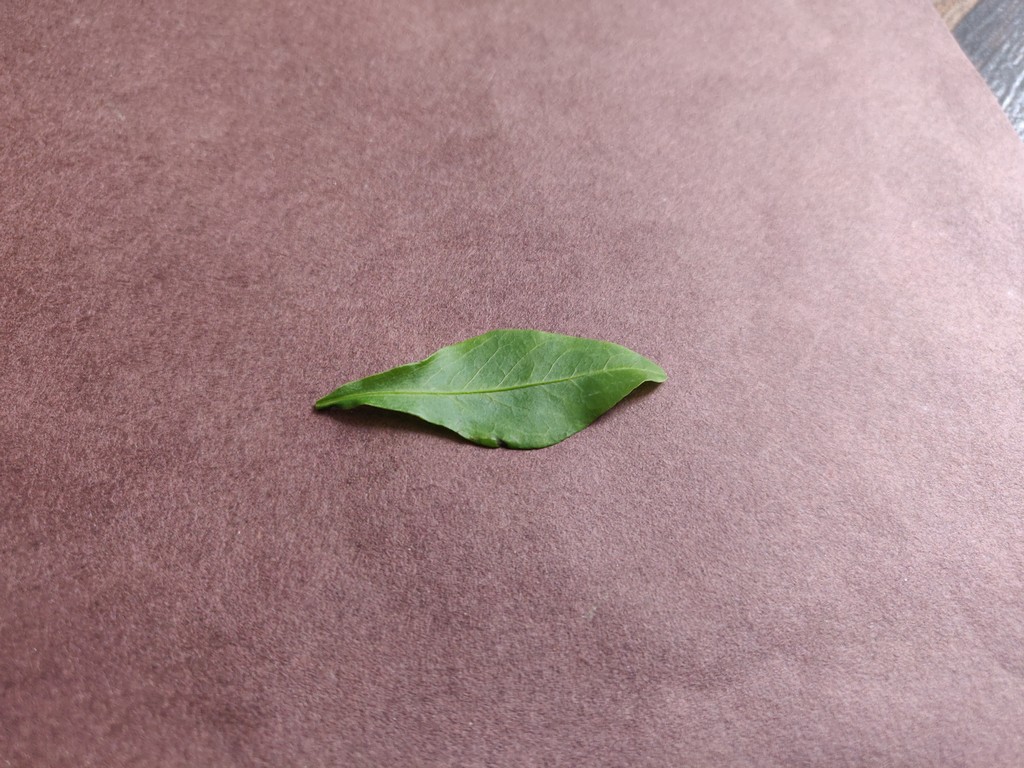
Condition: Healthy
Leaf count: single
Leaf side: front